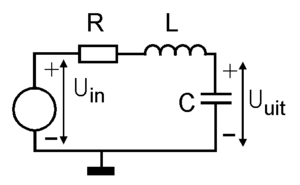
Un circuit électrique au sens matériel est un ensemble simple ou complexe de composants électriques ou électroniques, y compris des simples conducteurs, parcourus par un courant électrique.